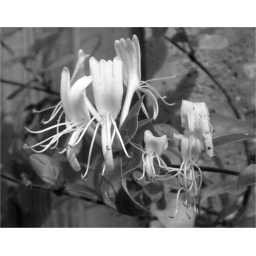
Honeysuckle flowers in black and white